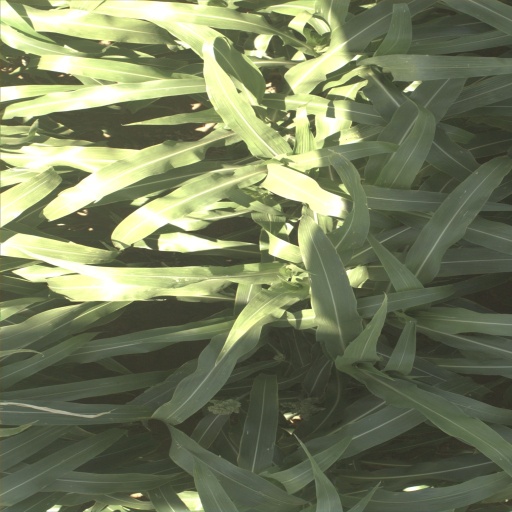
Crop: sorghum